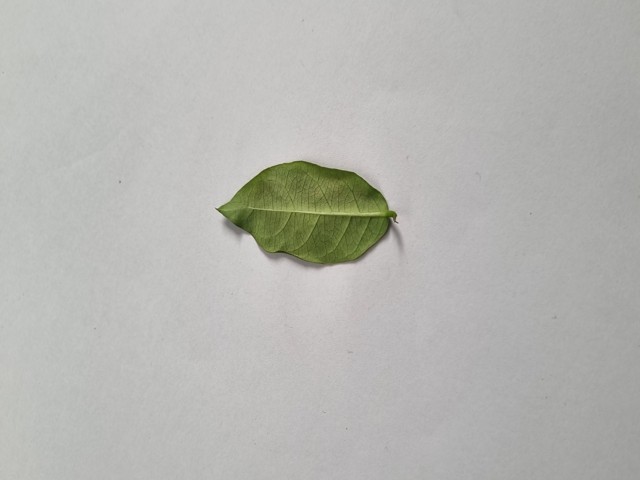
Plant: anantamul